Tokin (headwear)

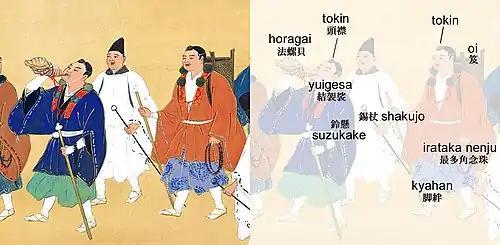
The appearance of . Various items which usually wear and bear are shown in this image, such as , , , , , , , and .

The is a small, black, box-shaped hat traditional to Japan, which (mountain ascetic hermits) of wear on their foreheads. The has been worn since the Kamakura period (1185–1333) or the Muromachi period (1336–1573).